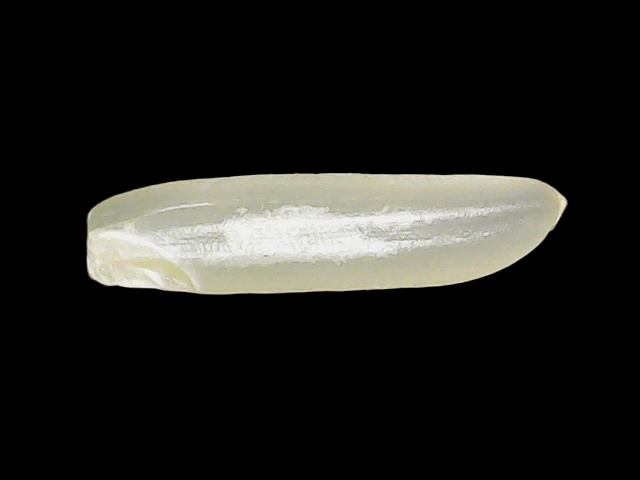
Rice variety: Binadhan25